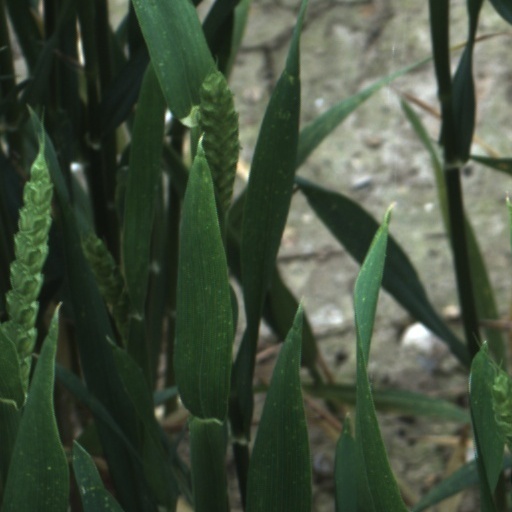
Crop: wheat